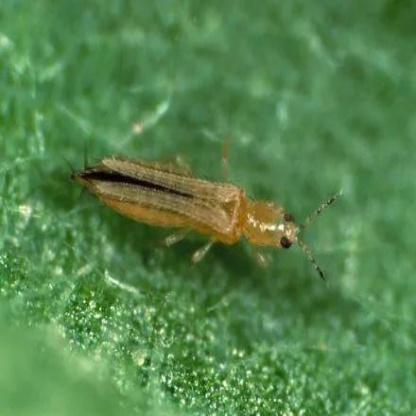
Nhãn: Bọ trĩ ( Thrips )